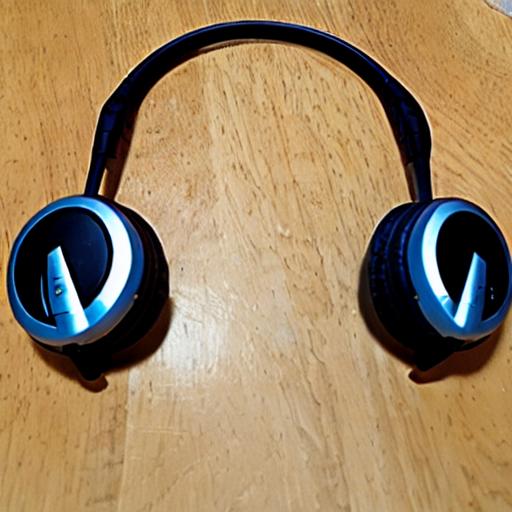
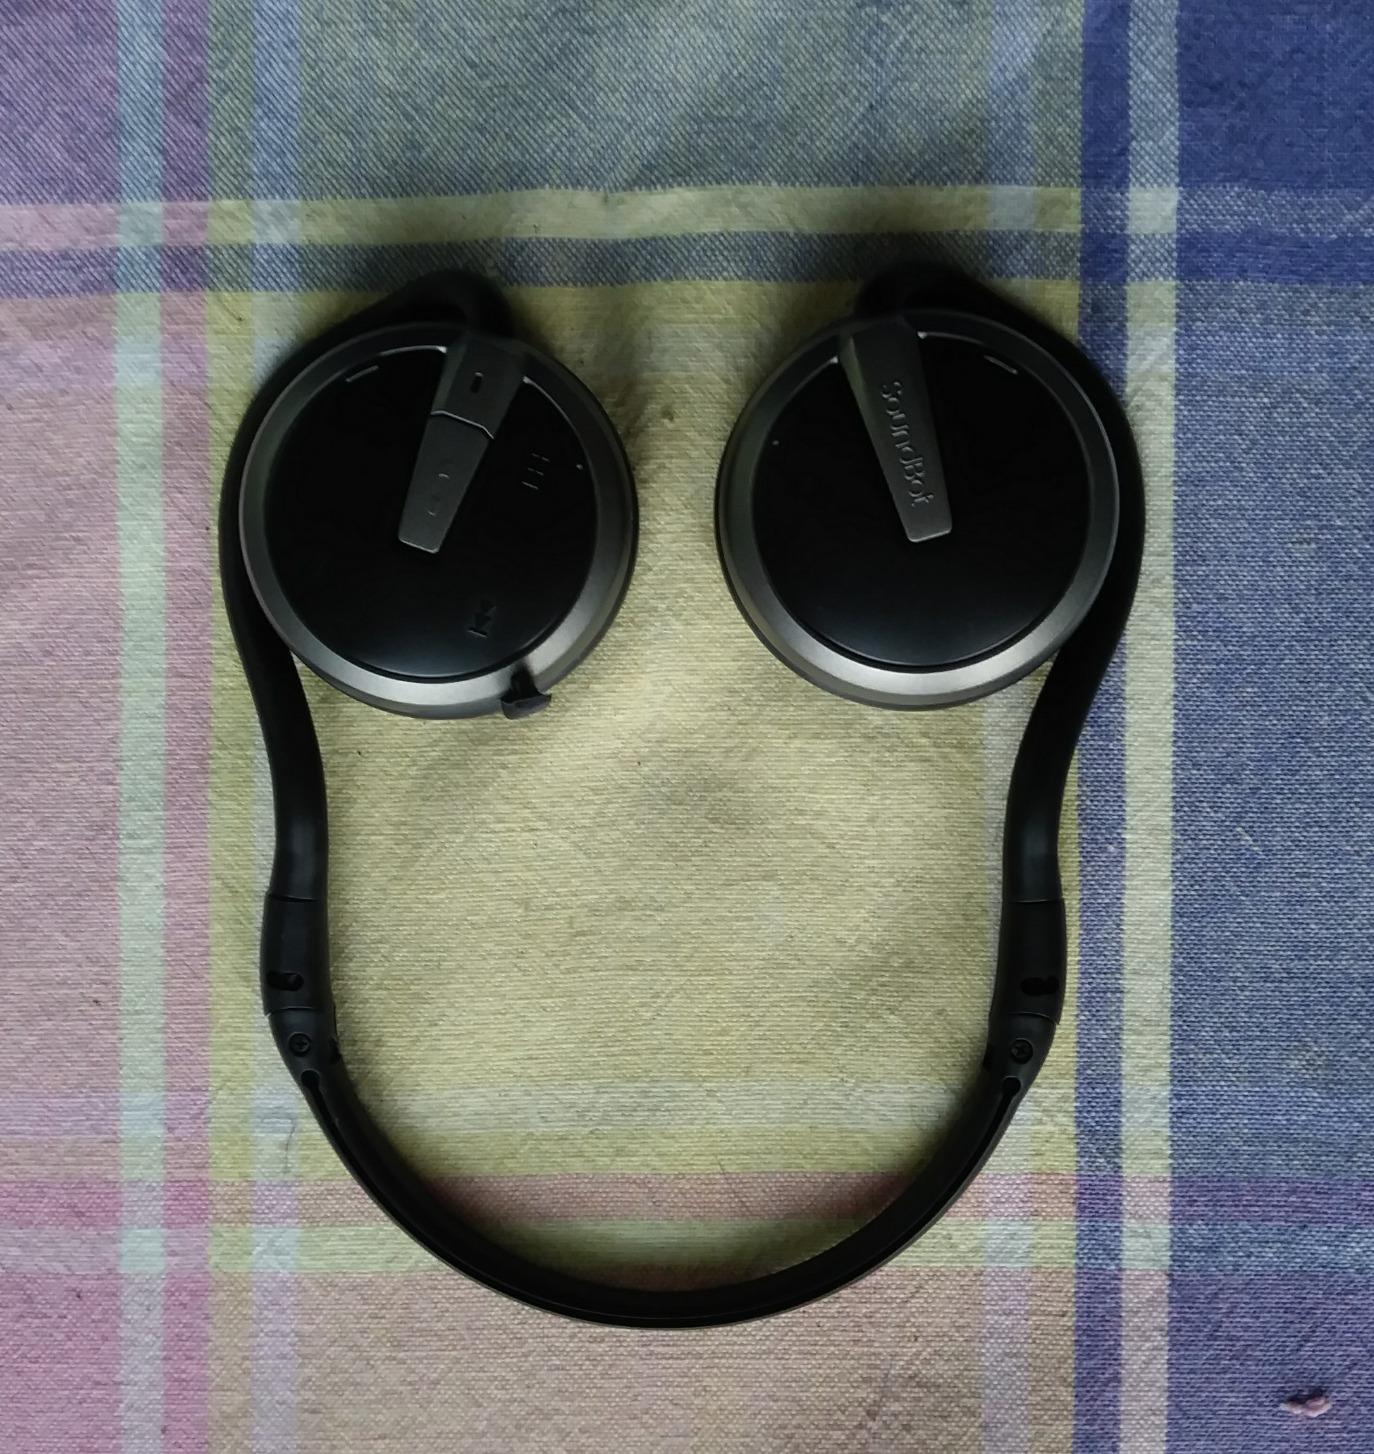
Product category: headphones
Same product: no